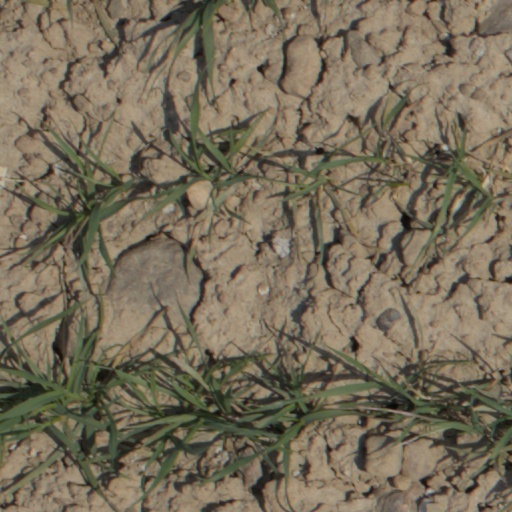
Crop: wheat